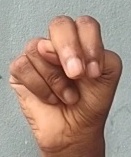
ASL sign: N